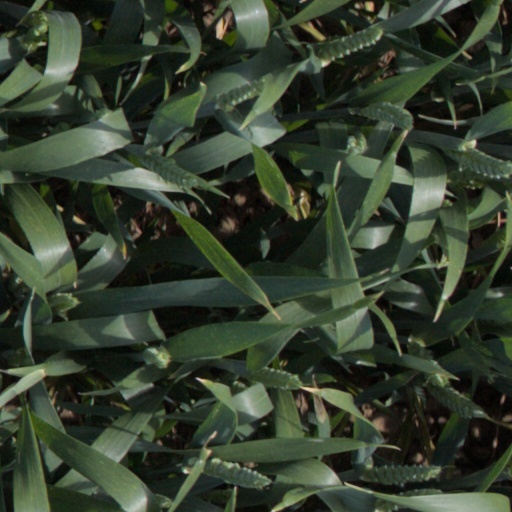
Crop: wheat